Alex Bregman

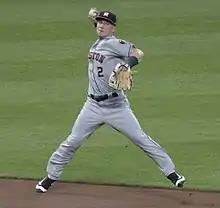
Bregman playing shortstop in 2017

At LSU, Bregman majored in sports administration. He also played shortstop for the LSU Tigers baseball team in the Southeastern Conference (SEC). He wore number 30 as a freshman, reflecting the 30 teams that had passed on him in the first round of the 2012 draft.